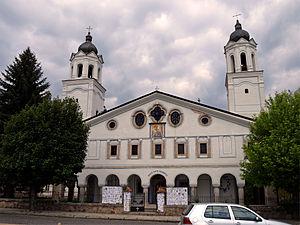
Panagyurichté est une ville située dans le centre-ouest de la Bulgarie.